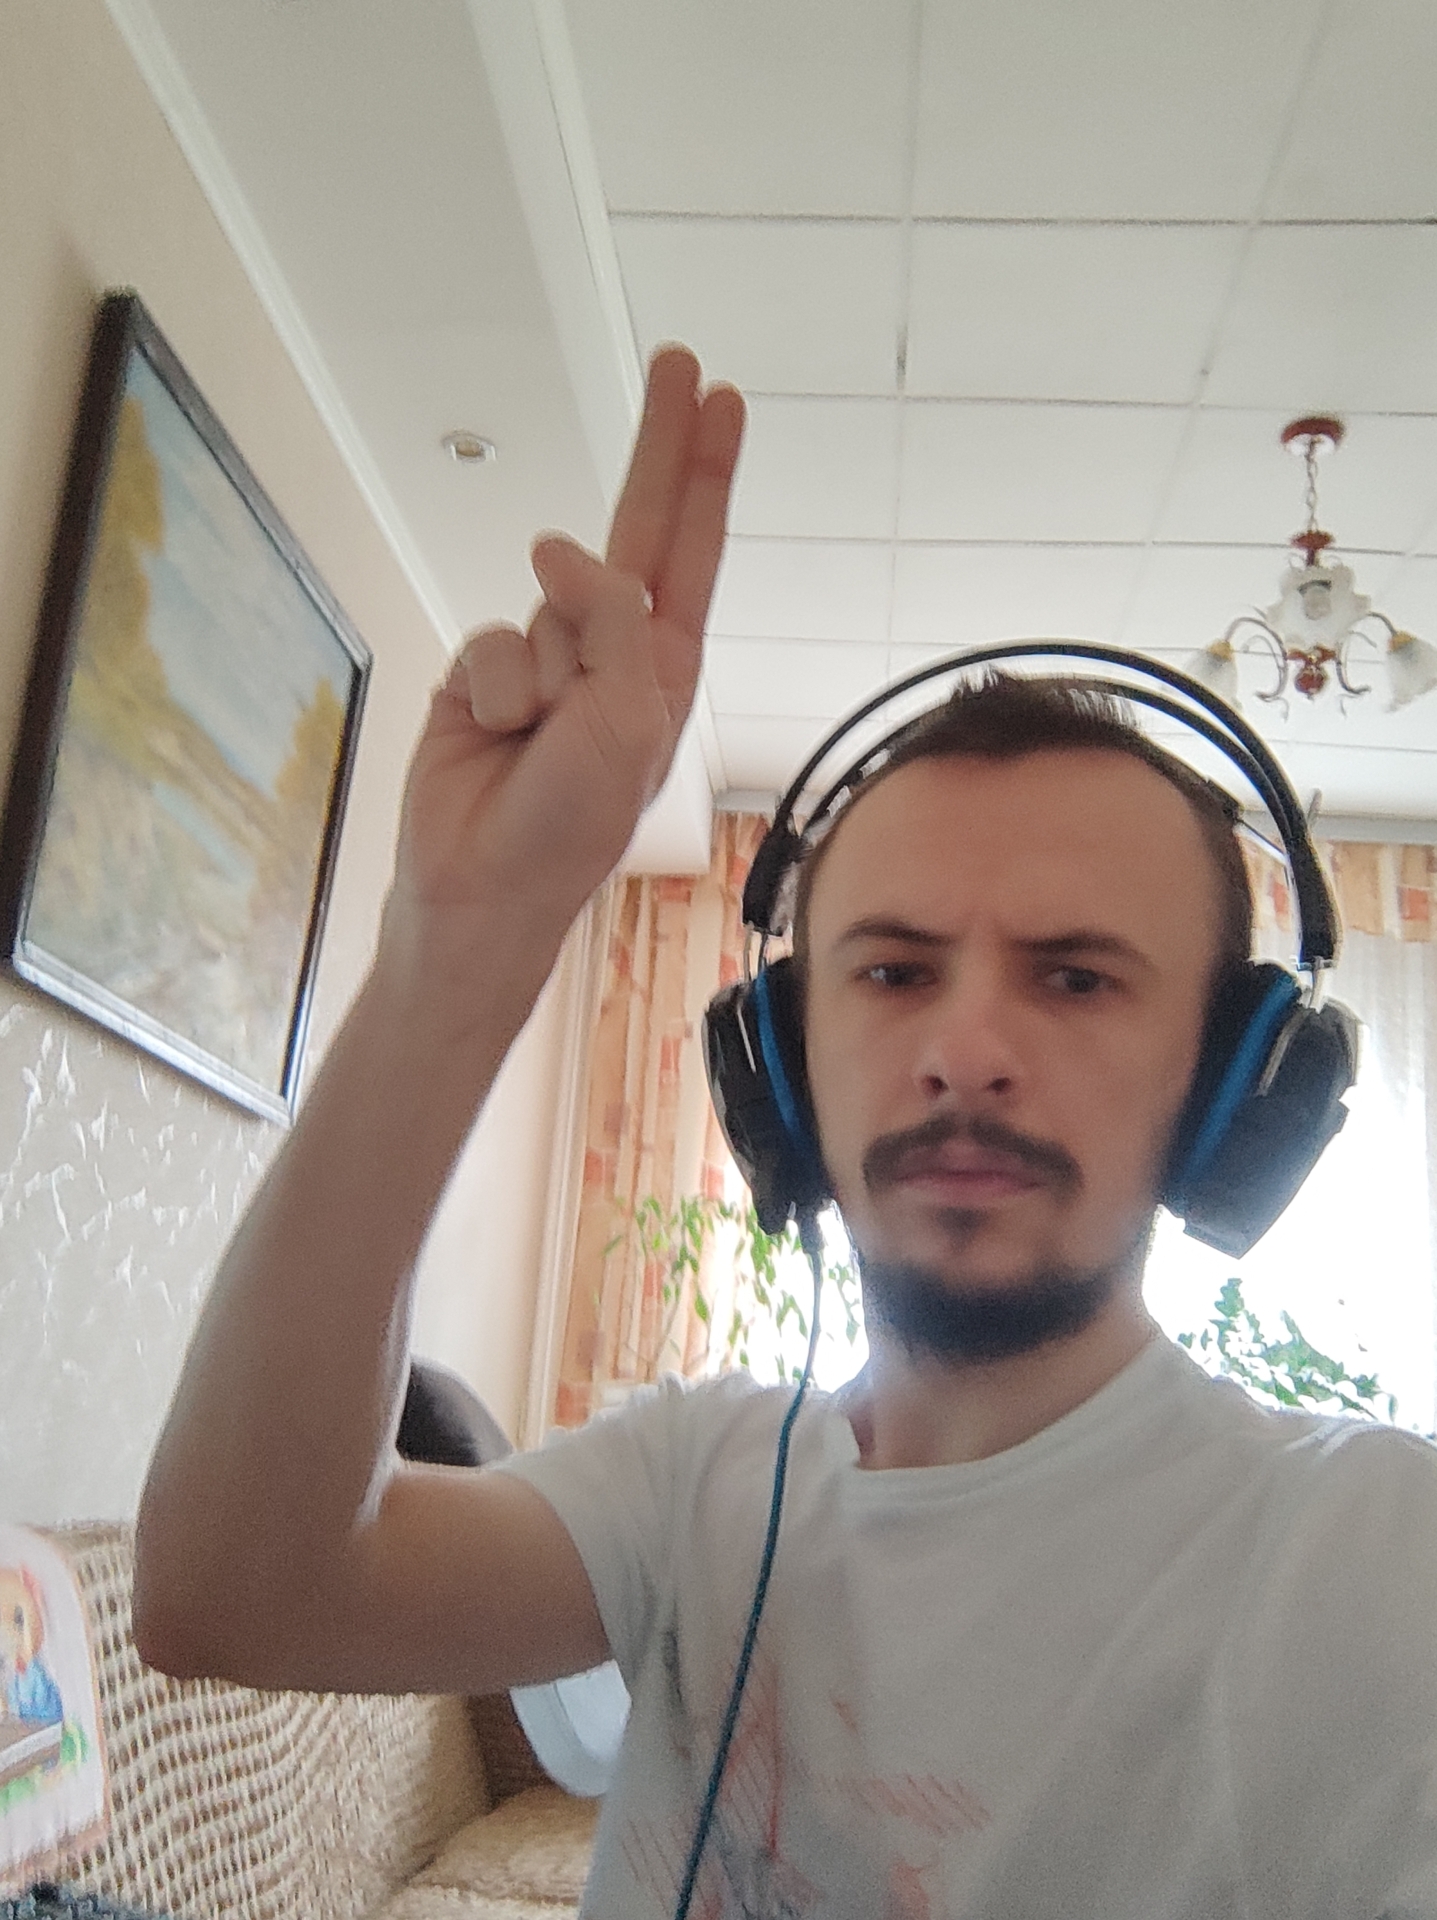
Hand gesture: two_up